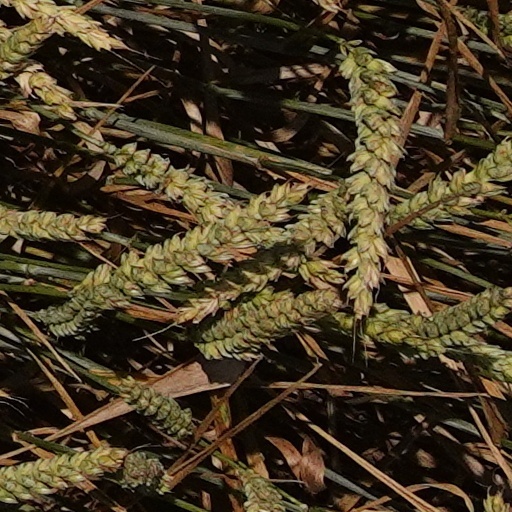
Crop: wheat